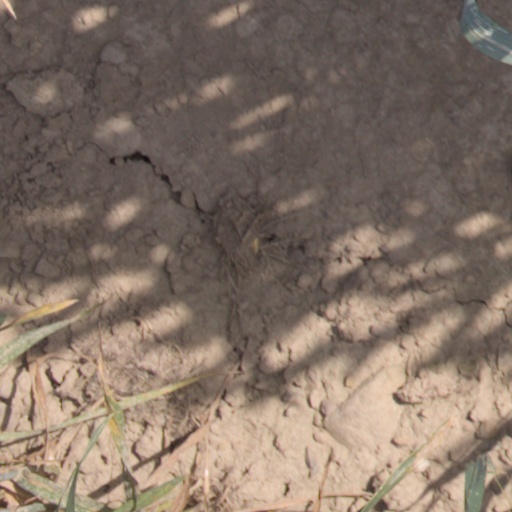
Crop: wheat